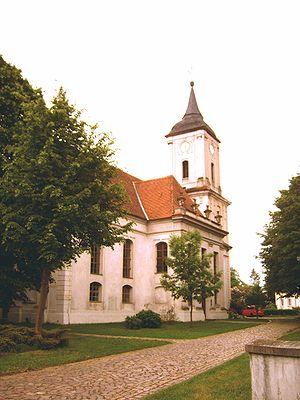
Tucheim est un village de Saxe-Anhalt en Allemagne qui a été intégré en 2009 à la commune de Genthin. Elle fait partie de l'arrondissement de Jerichow-Campagne. Elle comptait 1 349 habitants au 31 décembre 2007. Le village de Ringelsdorf à proximité dépend administrativement de Tucheim. Il est connu pour son château.